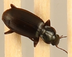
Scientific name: Calathus advena
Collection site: Rocky Mountains NEON (RMNP), plot RMNP_014